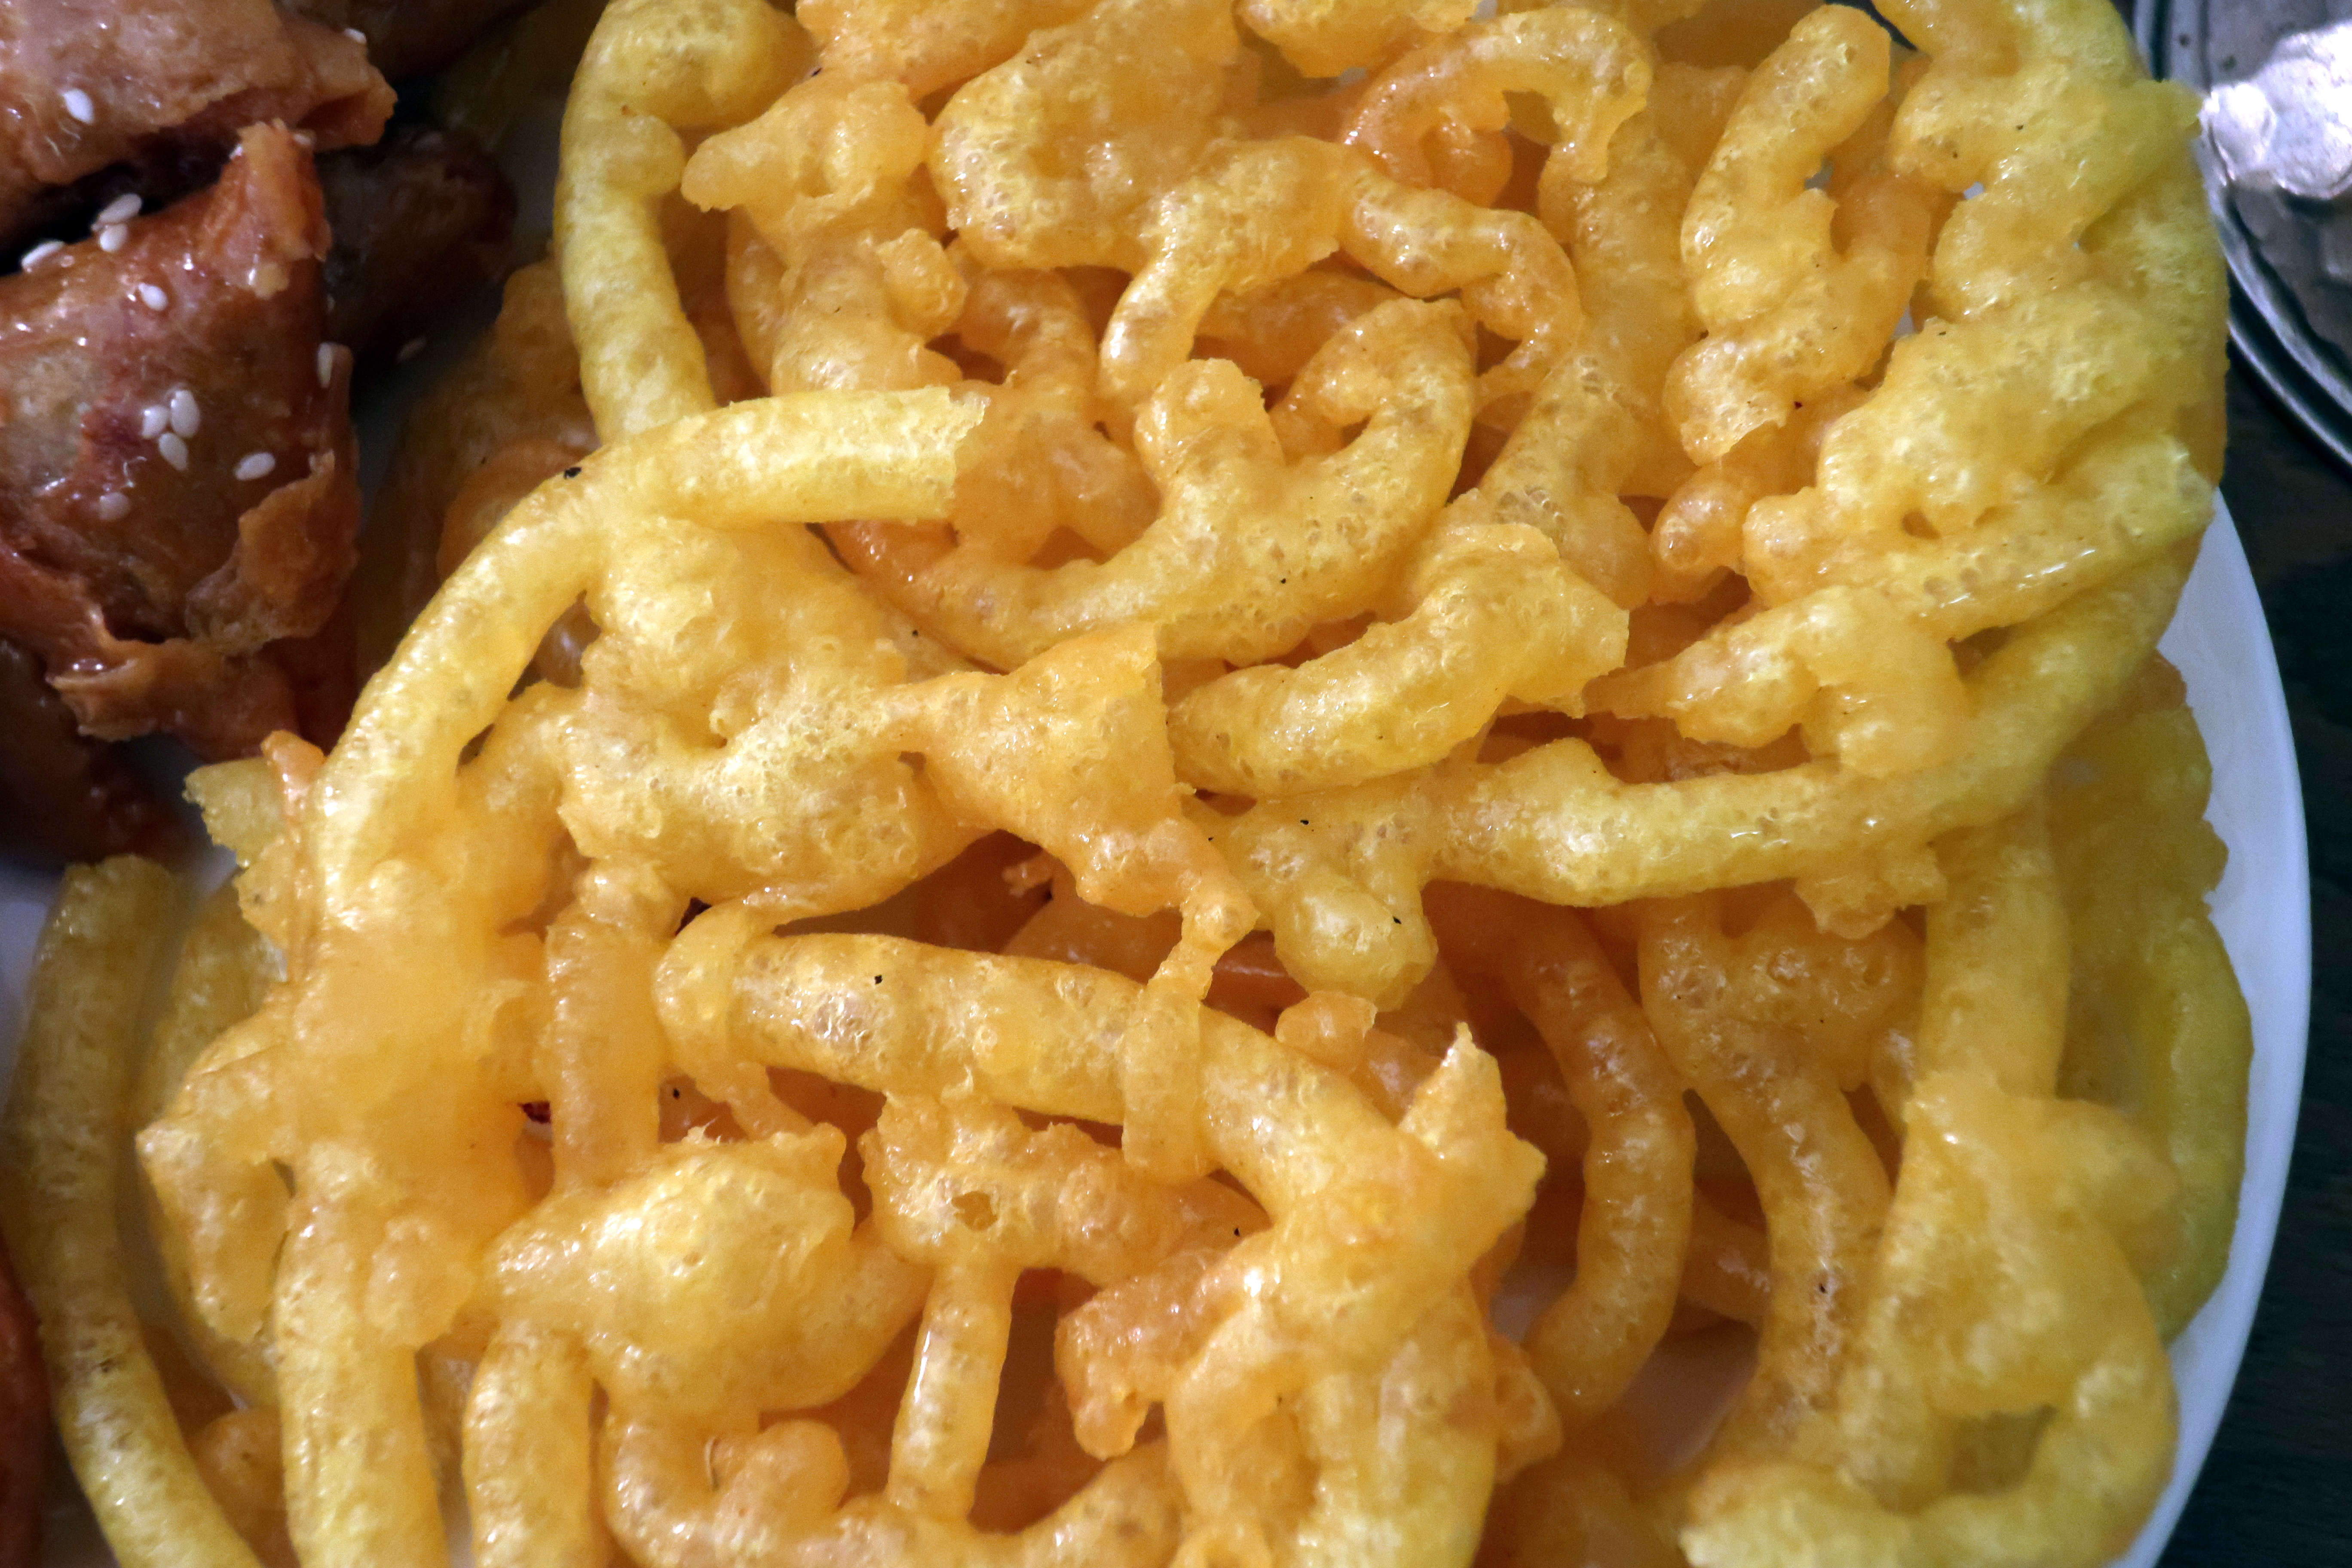
honey, sweets, pastry, cakes, candy, food, ingredient, staple food, recipe, pasta, fast food, cuisine, dish, Passatelli, produce, fried food, rice, comfort food, meat, junk food, sp tzle, Macaroni and cheese, deep frying, macaroni, side dish, Jalebi, condiment, brown rice, cooking, tableware, snack, event, italian food, american food, rotini, frying, Anju, delicacy, thai food, vegetarian food, British cuisine, indian chinese cuisine, chinese food, fusilli, canadian cuisine